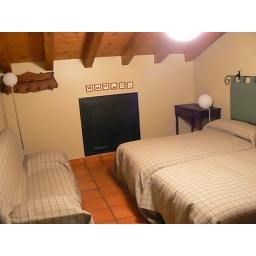
bedroom at the house in Navarra